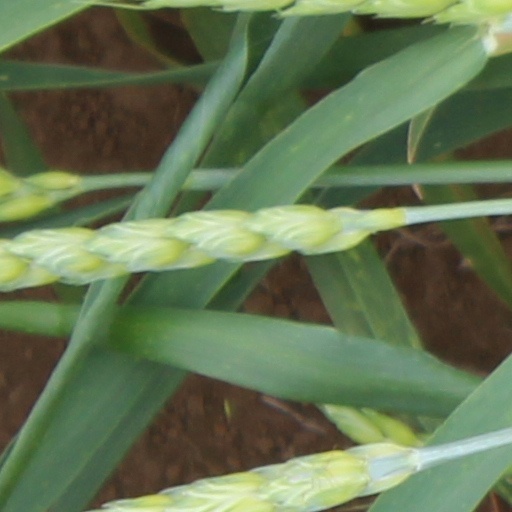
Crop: wheat